HNoMS Norge

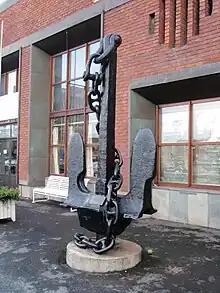
The salvaged anchor of "Norge" outside the War Museum in Narvik

The remains of "Norge" lie at a depth of about , in the middle of Narvik harbour. Partly salvaged in situ, it is considered a war memorial and diving on the wreck is prohibited.